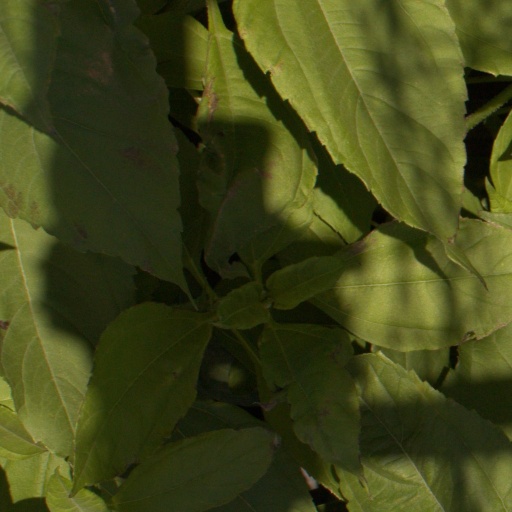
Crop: Jerusalem artichoke